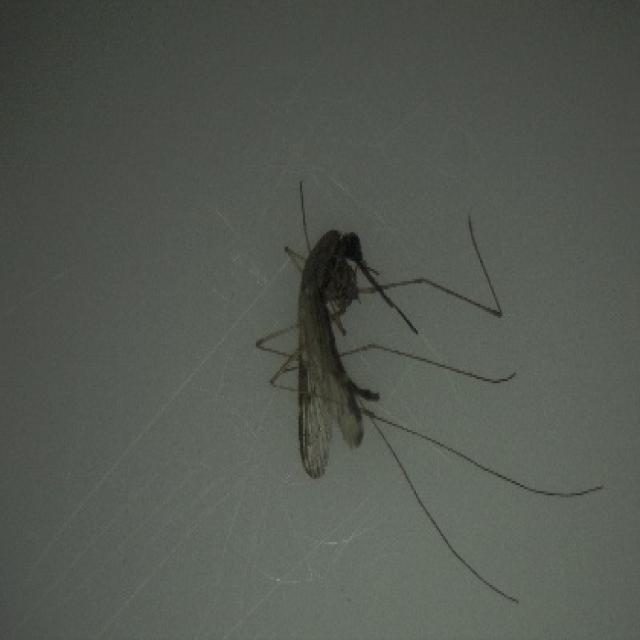
Species: anopheles_sinensis